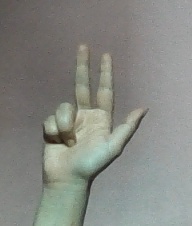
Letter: al